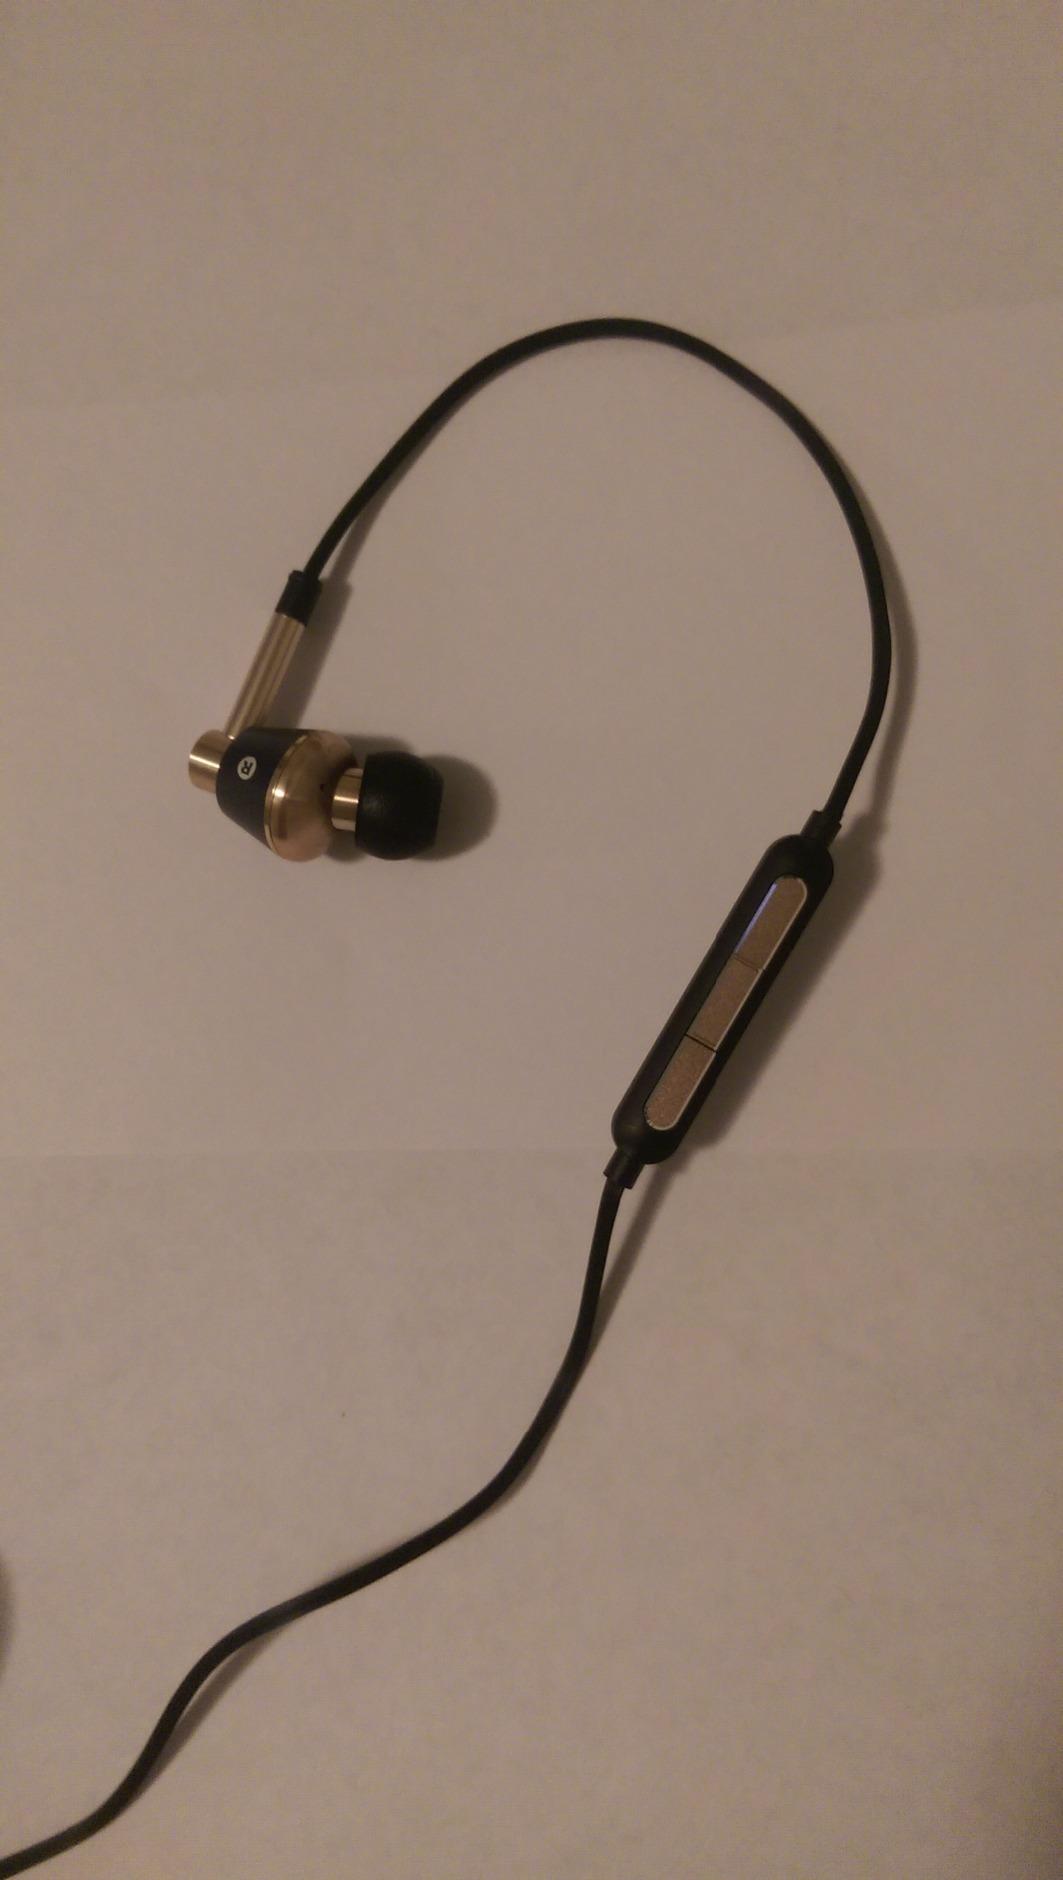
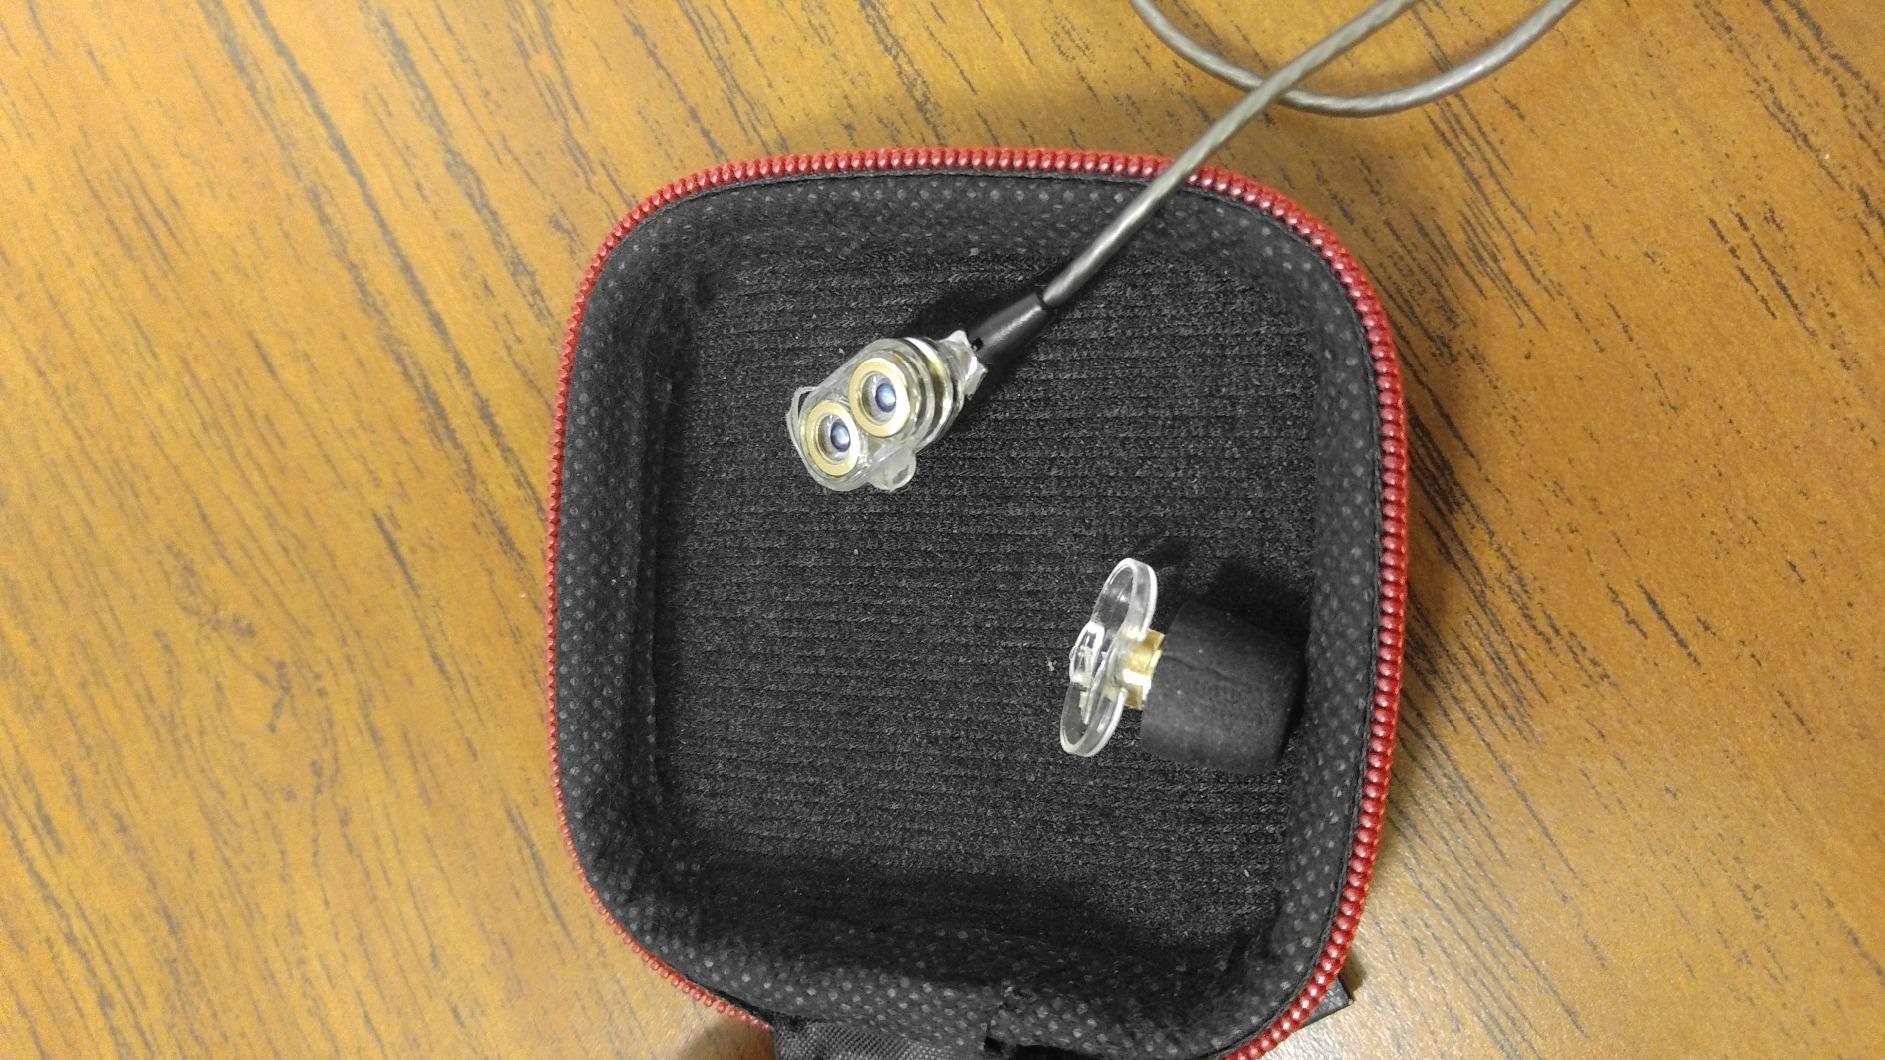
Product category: headphones
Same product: no